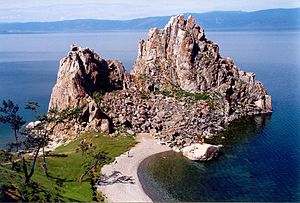
Bajkalsøen
Shaman-stenen på Olkhon-øen
Shaman-stenen på Olkhon-øen
Bajkalsøen er en sø i det sydlige Sibirien i Rusland mellem Irkutsk oblast Republikken Burjatia.